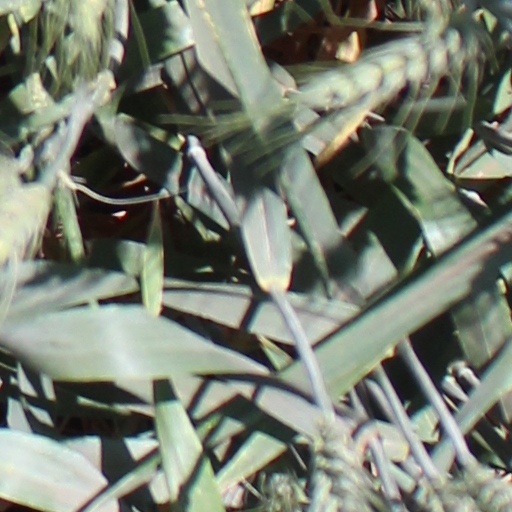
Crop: wheat